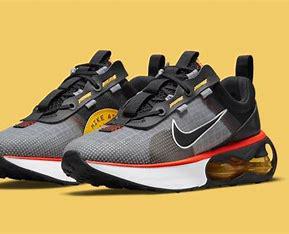
Brand: Nike
Model: Air Max 2021